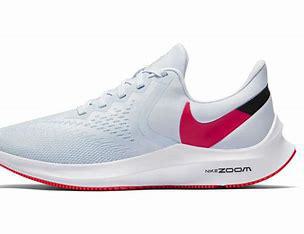
Brand: Nike
Model: Air Zoom Winflo 6